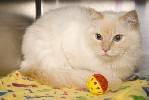
Label: cat